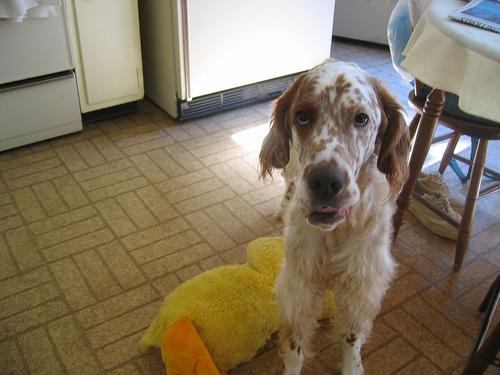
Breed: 203-n000022-English_setter